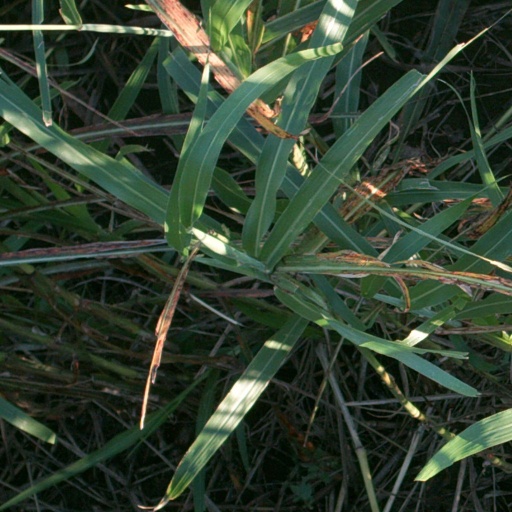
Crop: sorghum